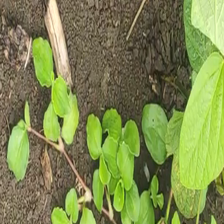
Weed species: Kena_(Commplina_benghalensio)